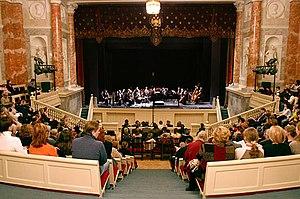
Le théâtre de l'Ermitage est un théâtre construit en style palladien entre 1783 et 1787 au palais d'Hiver de Saint-Pétersbourg par Giacomo Quarenghi, pour la Grande Catherine. L'inauguration du théâtre a eu lieu le 22 novembre 1785.